Enrique Campos Menéndez

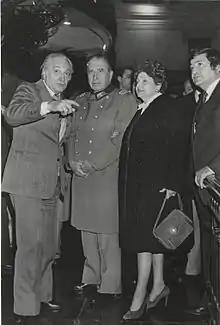
Augusto Pinochet, Lucía Hiriart and Enrique Campos Menéndez

Enrique Campos Menéndez, Marquis of Torreblanca (12 August 1914 – 12 June 2007), was a Chilean writer. He won the Chilean National Prize for Literature in 1986.